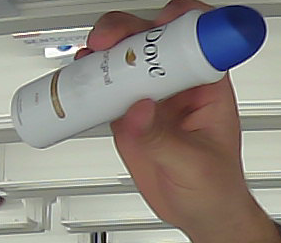
Product: dove_spray